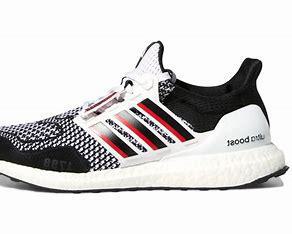
Brand: Adidas
Model: Ultraboost 1